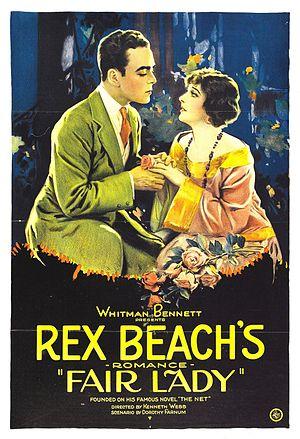
Le Sceau de Cardi est un film américain réalisé par Kenneth S. Webb et sorti en 1922.